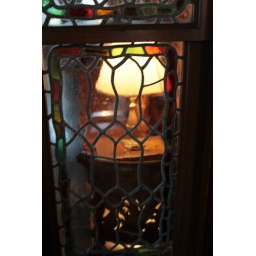
Lamp in a stained glass window